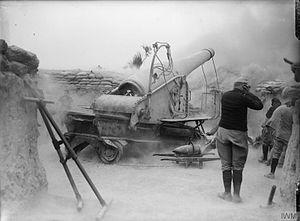
L'artillerie française pendant la Première Guerre mondiale prend au cours de ce conflit un rôle essentiel au sein de l'Armée de terre française. Si au début elle est composée essentiellement d'une artillerie légère de campagne, avec une fonction d'appui auprès de l'infanterie, la stabilisation du front et la transformation du conflit en une vaste guerre de tranchées obligent cette arme à muter et à prendre un rôle de premier plan.